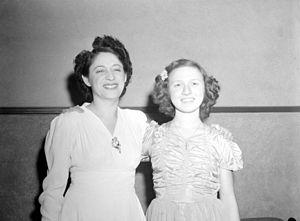
Nous voyons Ethel Stark, chef d'orchestre du Montreal Women's Symphony Orchestra, et Sylvia Zaremba.